Rotem Gafinovitz

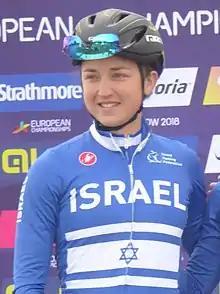
Gafinovitz at the 2018 European Road Cycling Championships.

Rotem Gafinovitz (born 9 June 1992) is an Israeli road cyclist, who rides for Hess Cycling Team. She participated at the 2012 UCI Road World Championships. Through May 2024, she had won six UCI races in her career, and had won the Israeli national time trial championships in road cycling four times. Gafinovitz represented Israel at the 2024 Paris Olympics in cycling in the Women's individual road race.